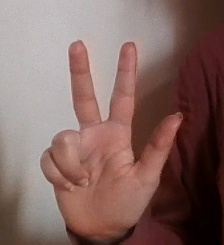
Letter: al